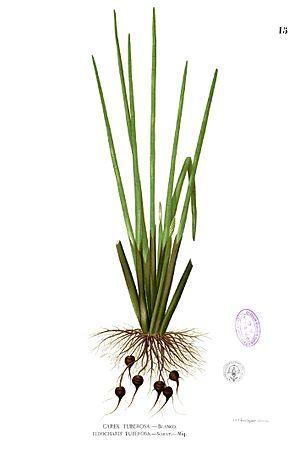
La châtaigne d'eau ou châtaigne d'eau chinoise est une plante aquatique qui appartient à la famille des Carex. Elle tient son nom vernaculaire de la ressemblance de son bulbe avec le fruit du châtaignier. En revanche, elle ne doit pas être confondue avec deux autres plantes aquatiques comestibles de la famille des Trapaceae, également désignées comme châtaignes d'eau : la mâcre nageante et la mâcre bicorne.